Sara Benincasa

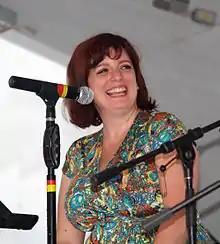
Benincasa moderating the "Comedians as Authors" panel at the 2014 Brooklyn Book Festival

Benincasa has a degree in creative writing from Warren Wilson College in Asheville, North Carolina. She has an M.A. in Secondary School Education from Teachers College, Columbia University.